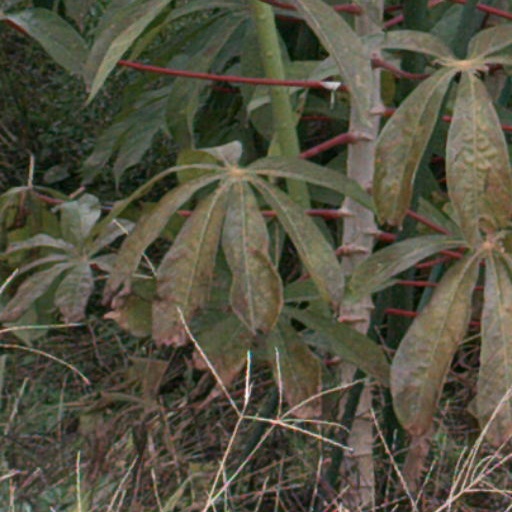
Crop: cassava